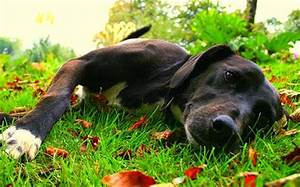
Label: dog